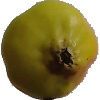
Label: Apple Red Yellow 2